Salesforce Transit Center

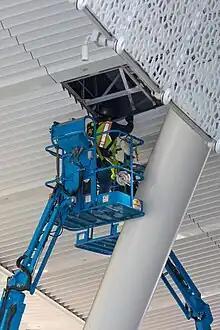
Repairs at the Transbay Transit Center in October 2018

The original Transbay Terminal opened in 1939 to serve Key System and East Bay Electric Lines commuter trains and Sacramento Northern Railway interurban trains operating over the new Bay Bridge. It was converted to a bus terminal in 1958 and began serving AC Transit commuter buses. The structure was damaged in the 1989 Loma Prieta earthquake, necessitating replacement.